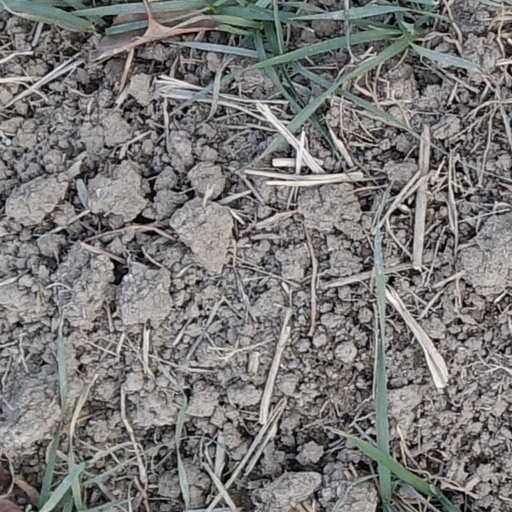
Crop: wheat